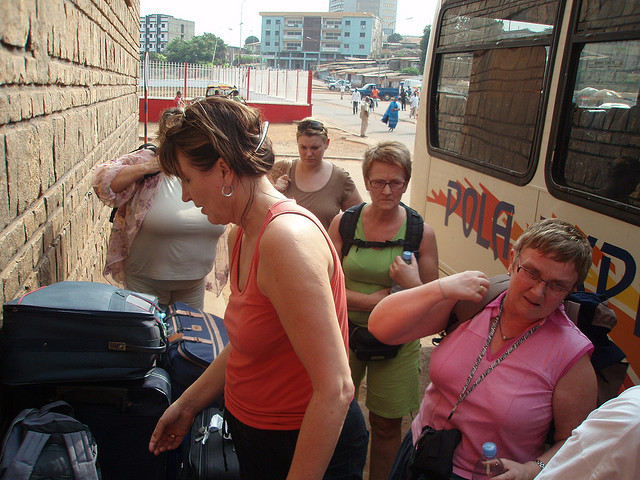
Women lined up with luggage beside a bus

Weary travelers get off a bus and collect their luggage from a table.

A group of women that are next to a bus.